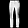
Label: Trouser